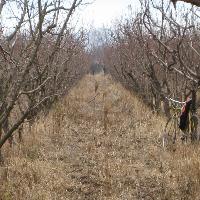
Weather: cloudy or overcast